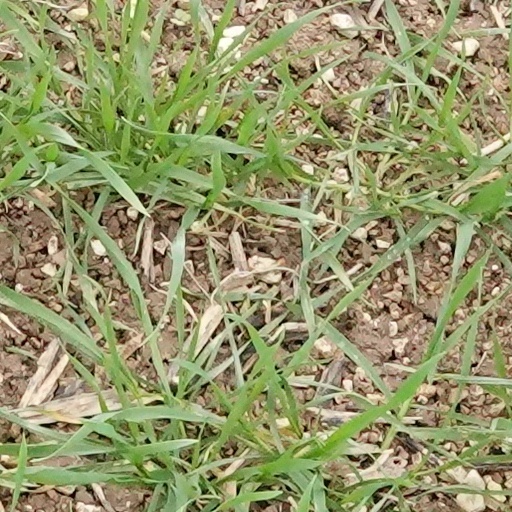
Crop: wheat